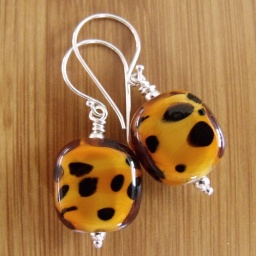
handmade glass beads by ME!, sterling silver